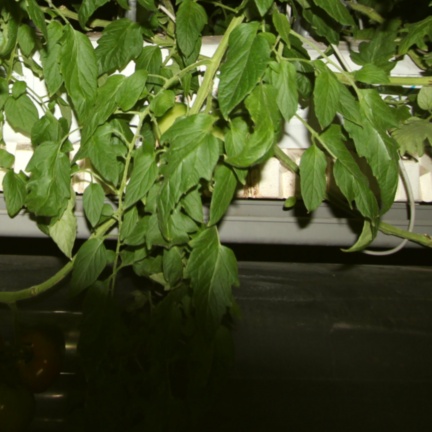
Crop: tomato